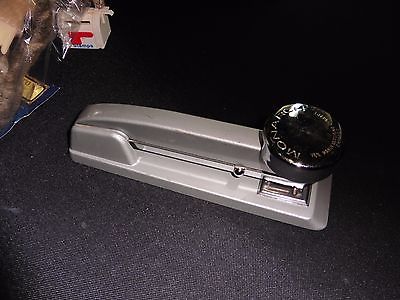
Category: stapler